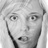
Emotion: surprise